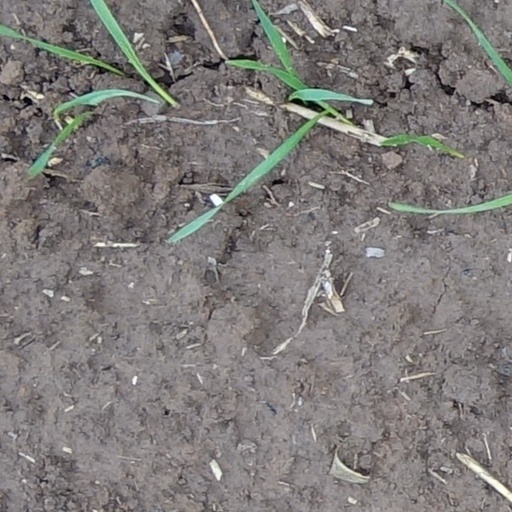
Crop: wheat